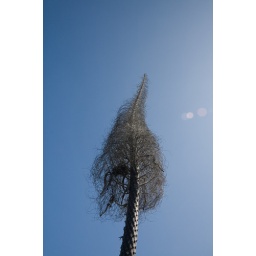
One weird plant spotted while wandering around Mendocino.